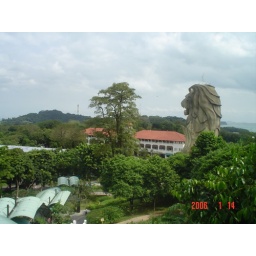
the lion half fish sculpture...singapore's main tourist attraction in sentosa island...